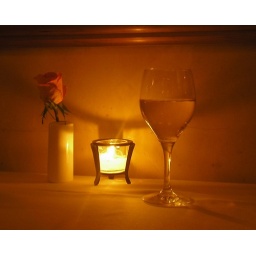
Romance with Chardonnay and a single red rose by candlelight!